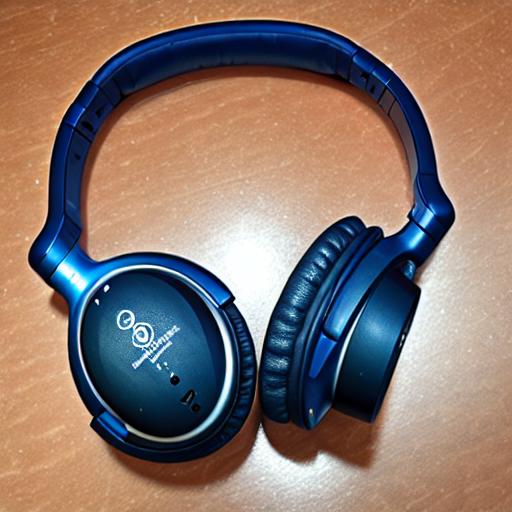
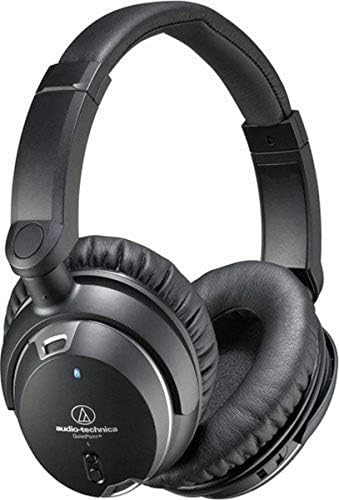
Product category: headphones
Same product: no